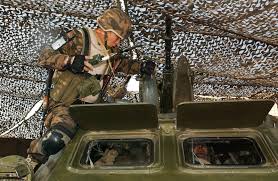
Label: BTR